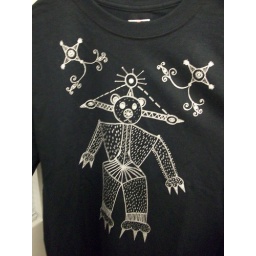
Available for purchase in the 1st floor office through February 27, 2010 ($25).